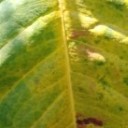
Label: Cerscospora